Jai Hind College

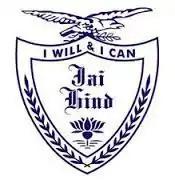
Crest of Jai Hind College

Jai Hind College is a public college in Mumbai, Maharashtra, India, affiliated to the University of Mumbai. It was established in 1948.